Mira quién baila (American TV series) season 5

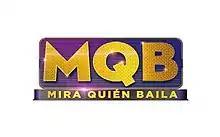

Season five of "Mira quién baila" premiered on Univision on September 17, 2017, and ended on November 19, 2017. The TV series is the Spanish version of British version "Strictly Come Dancing" and American version "Dancing with the Stars". Ten celebrities are paired with ten professional ballroom dancers. The winner received $50,000 for their charity. Javier Poza and Chiquinquirá Delgado return as the show's hosts.